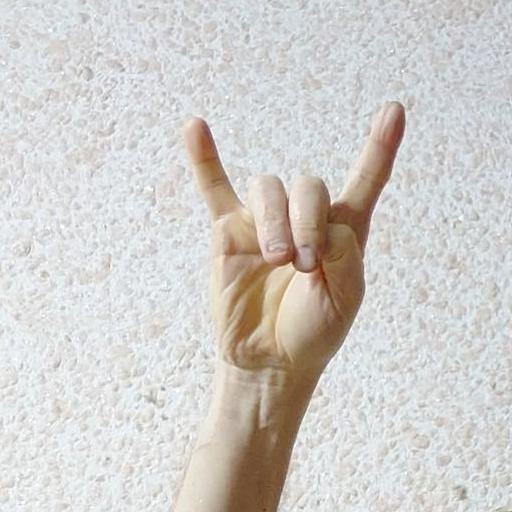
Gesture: rock